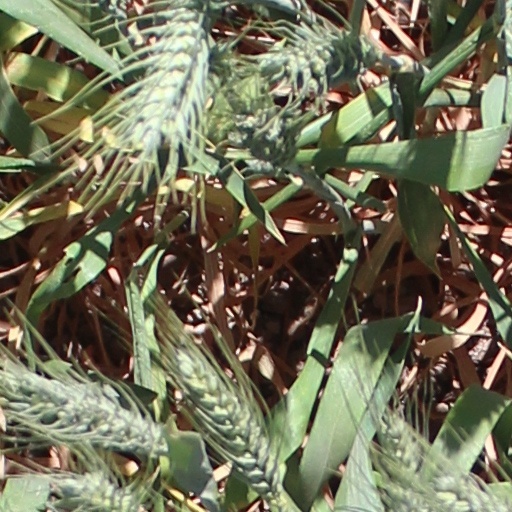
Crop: wheat